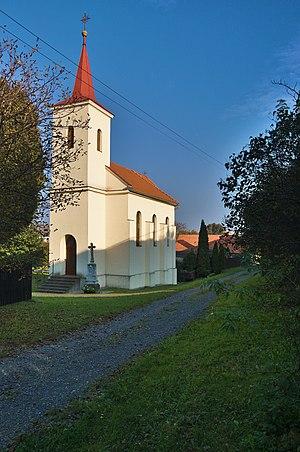
Budětsko est une commune du district de Prostějov, dans la région d'Olomouc, en République tchèque. Sa population s'élevait à 416 habitants en 2018.